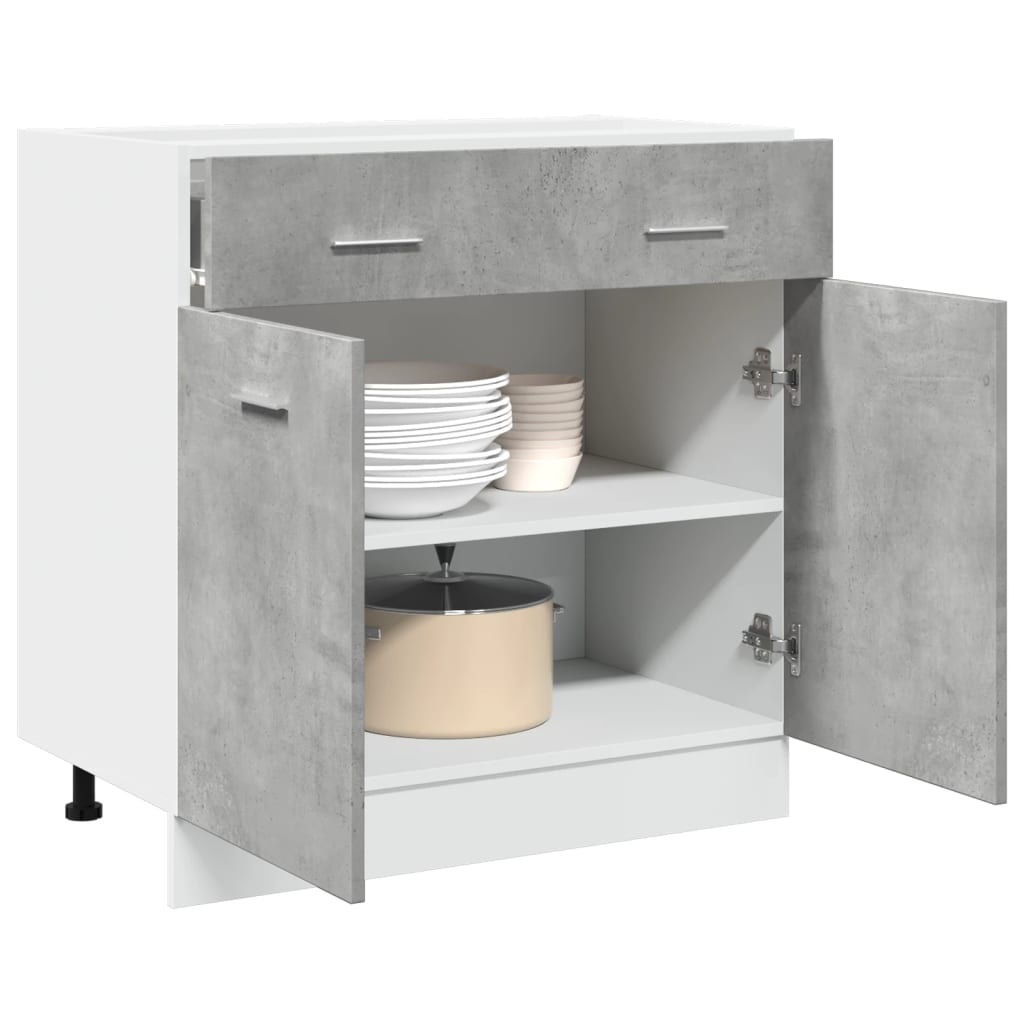
Drawer Bottom Cabinet Lyon Concrete Grey 80x46x81.5 cm Engineered Wood
This drawer bottom cabinet optimises your kitchen space, providing ample storage space for your personal belongings! Durable material: The engineered wood is of exceptional quality with smooth surface and also features strength, stability and resistance to moisture. Made of engineered wood, the kitchen cabinet is easy to clean.Ample storage space: The cabinet has 1 drawer and 2 compartments, offering sufficient space to store bowls, plates, pots, and other kitchen appliances.Practical door: Keep your space clutter-free by hiding small essentials behind the doors of the kitchen unit. Warning:To prevent it from tipping over, this product must be used with the provided wall attachment device. Colour: Concrete grey Material: Engineered wood Dimensions: 80 x 46 x 81.5 cm (W x D x H) The worktop is not included in the delivery Range name: Lyon Assembly required: Yes Legal Documents: More details about preventing your furniture from tipping over can be found here
Brand: vidaXL
Category: Furniture > Cabinets & Storage > Kitchen Cabinets > Drawer Base Kitchen Cabinets